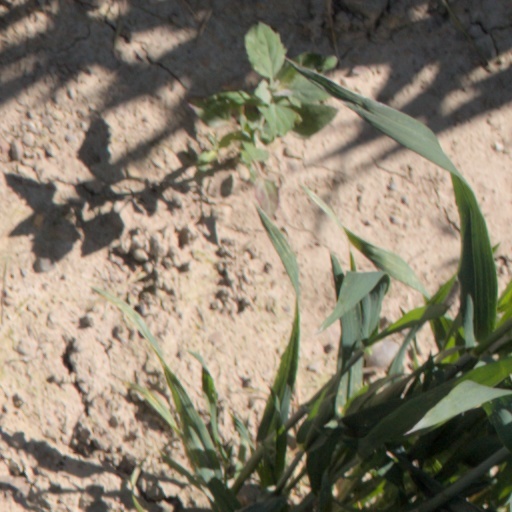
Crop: wheat